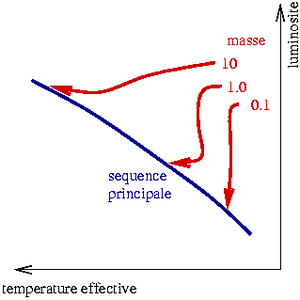
é‰toiles jeunes dans le fr:diagramme de Hertzsprung-Russell. Auteur
La naissance des étoiles ou formation stellaire, voire stellogénèse ou stellogonie, est un domaine de recherche en astrophysique qui consiste en l'étude des modes de formation des étoiles et des systèmes planétaires. Les étoiles en formation sont fréquemment appelées « étoiles jeunes ».